KQIB

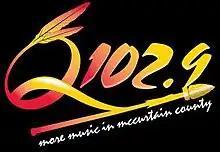
KQIB's former logo (until around 2023)

KQIB started life on August 1, 1999 as "Q102.9" with a hot adult contemporary format. In 2023, the station flipped to a classic hits music format, and shorten its name to "Q102".